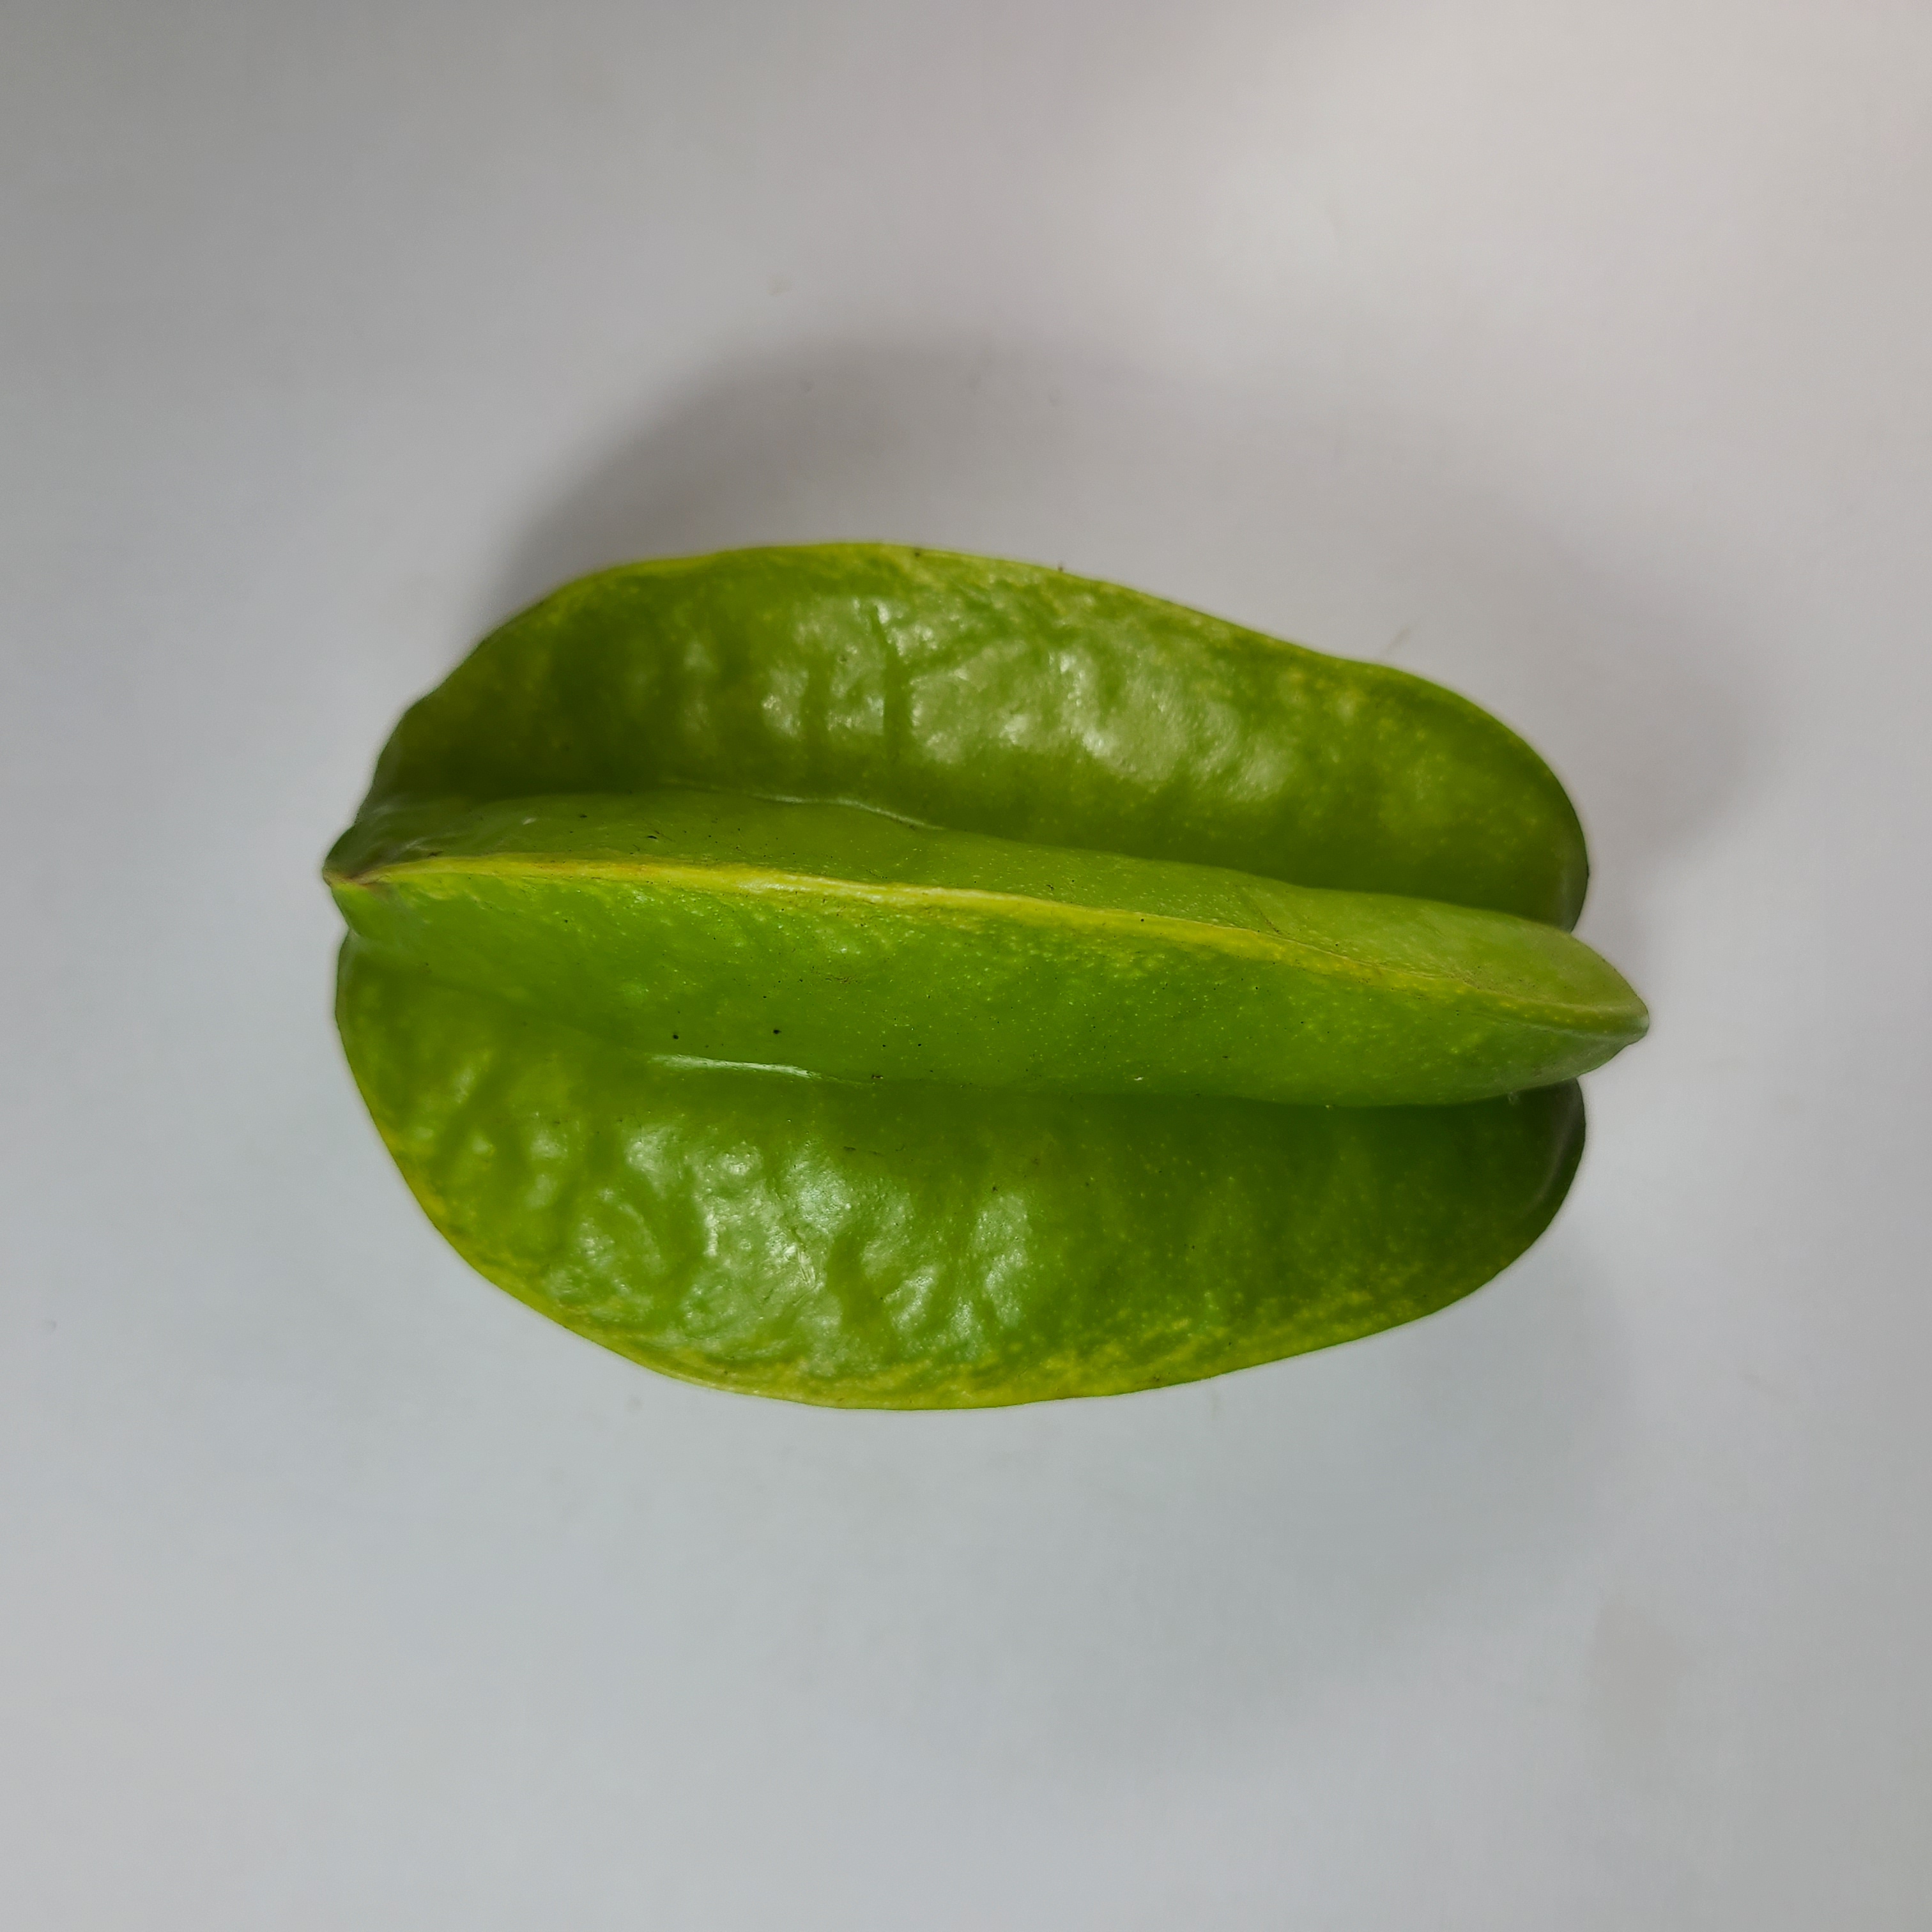
Label: Healthy Fruits